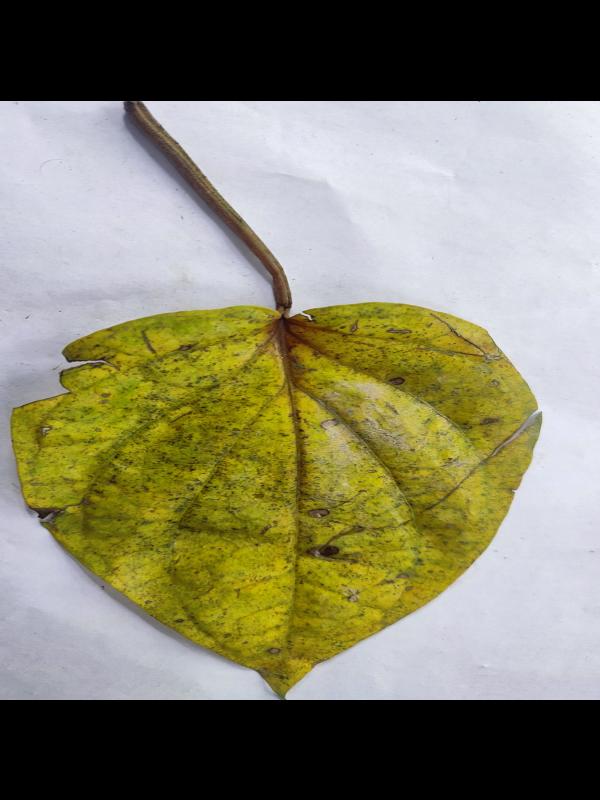
Label: Dried_Leaf